Lamborghini Murciélago

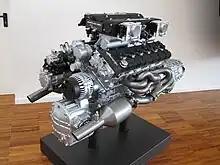
The 6.2-litre V12 engine used in the Murciélago

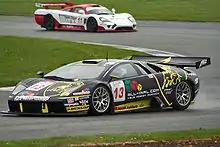

The Lamborghini Murciélago R-GT is a racing version of the Murciélago, developed jointly with Reiter Engineering and Audi Sport, and unveiled at the 2003 Frankfurt Motor Show. Unlike the standard car, the R-GT is rear-wheel drive only, and in order to comply with the FIA, ACO, and JAF rules, the car retains the standard V12 engine, but air restrictors are used to manage power. Acceleration and top speed performance are dependent on gearing, as different ratios are used for different tracks. Most sources report that around 7 original R-GTs were sold. This number doesn't include later derivatives such as the RG-1 or R-SV.